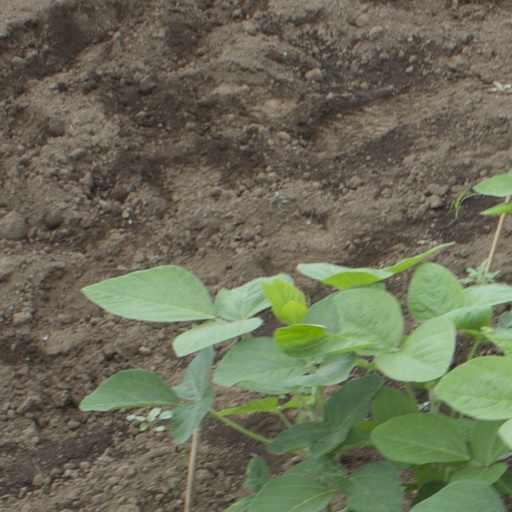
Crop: soybean